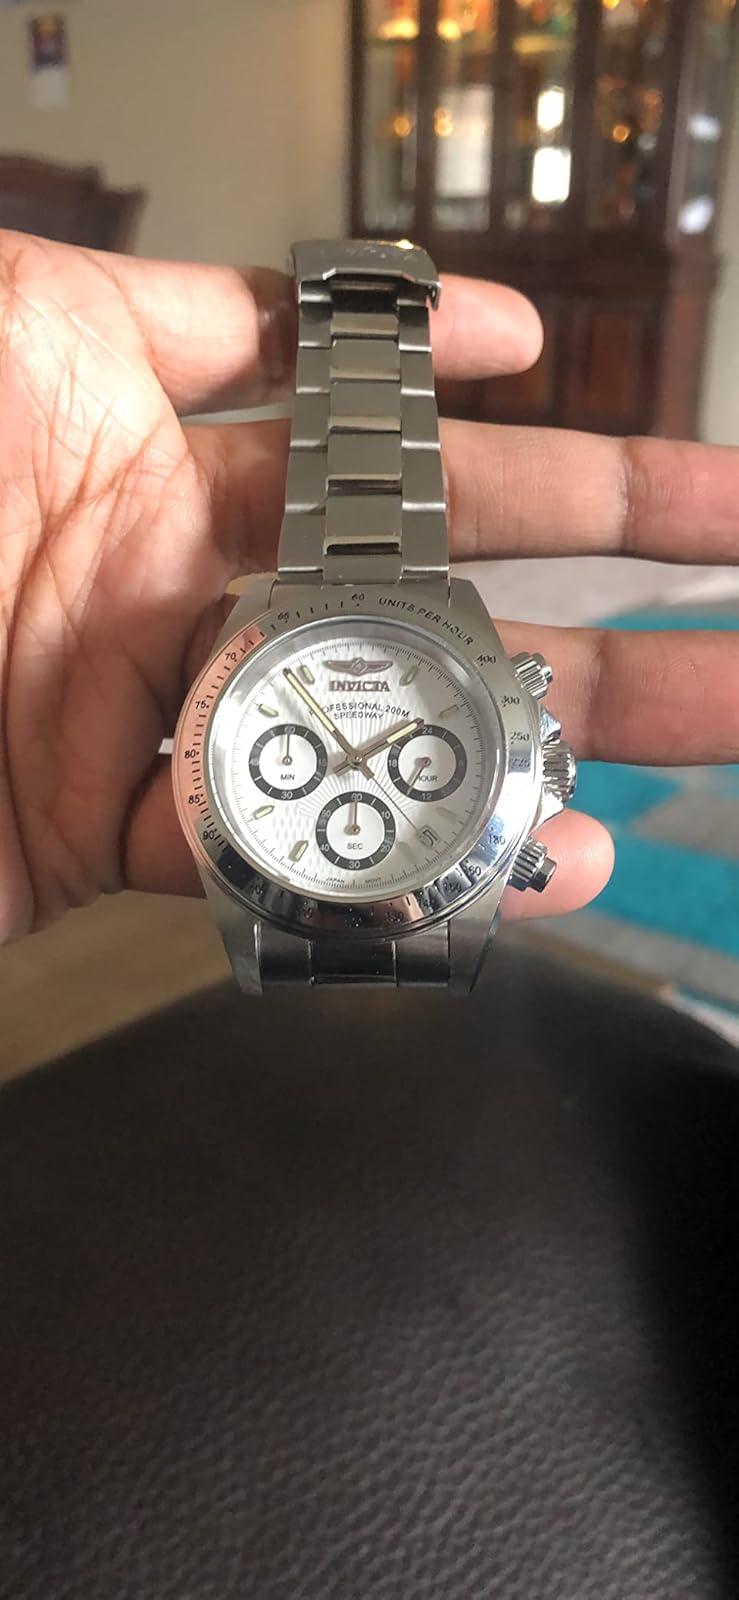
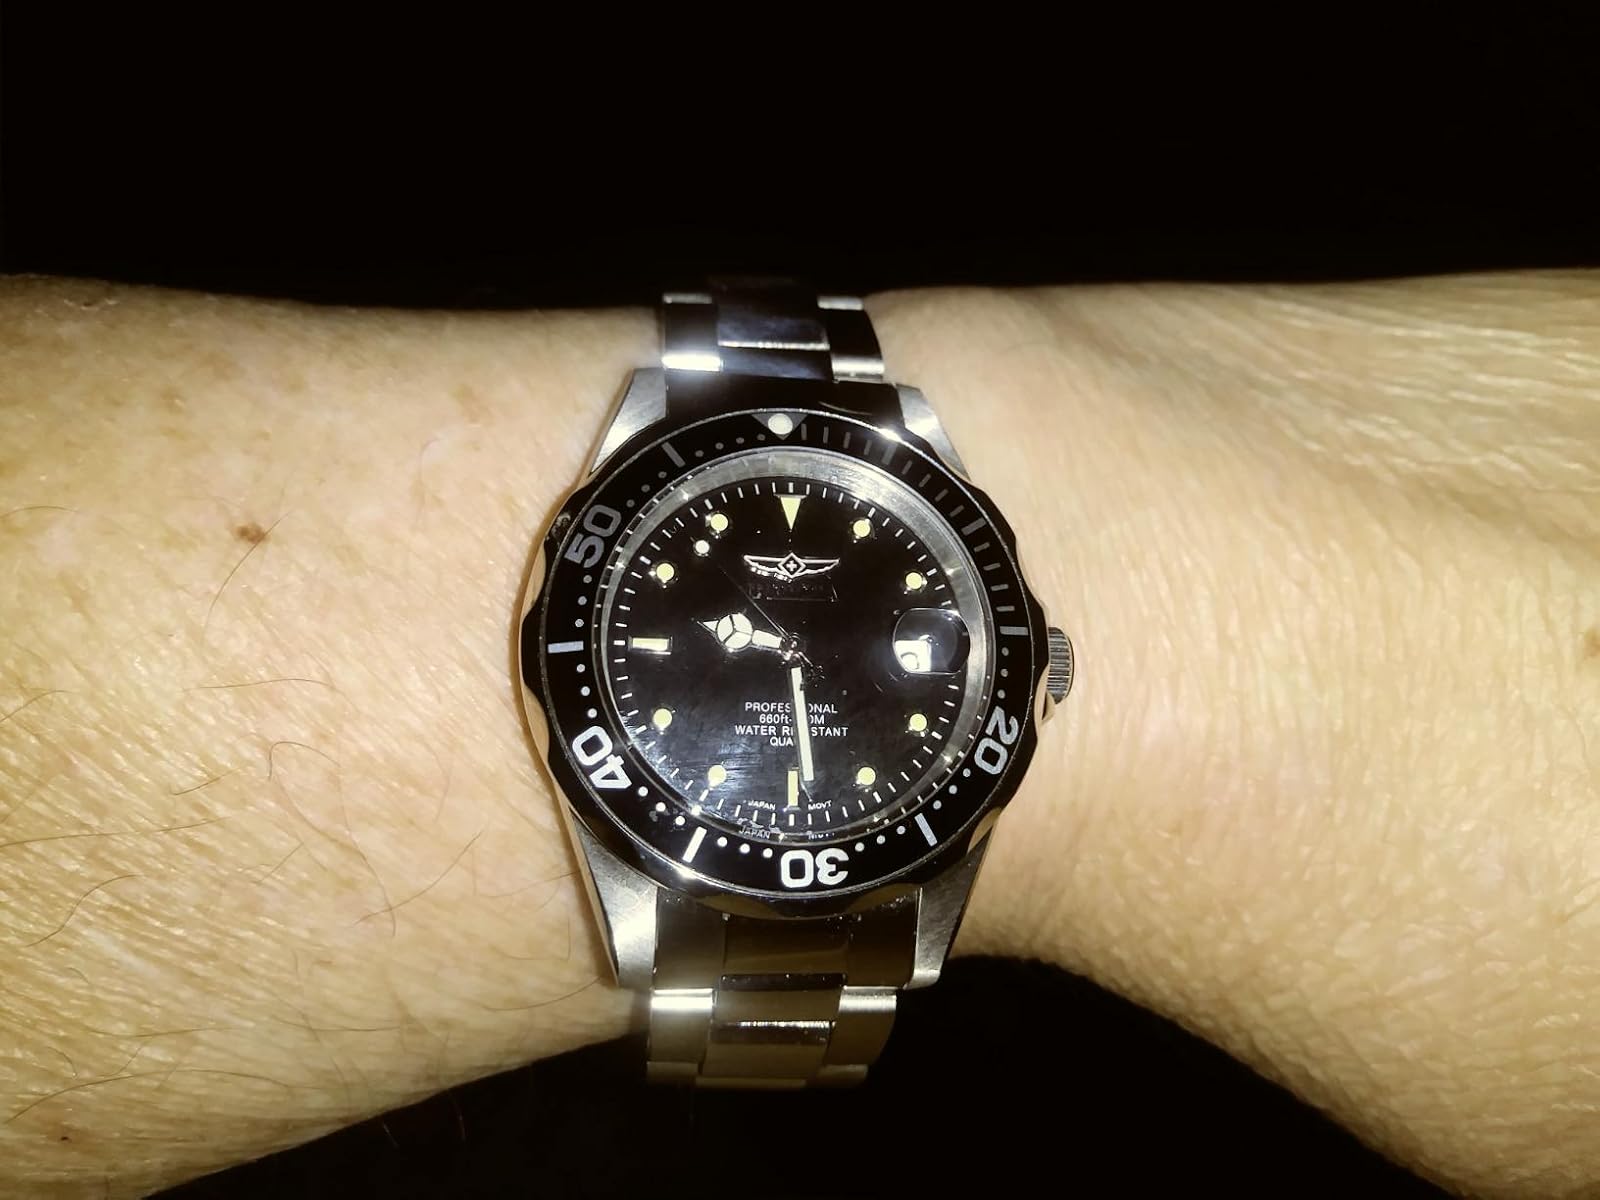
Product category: accessories_watch
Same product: no